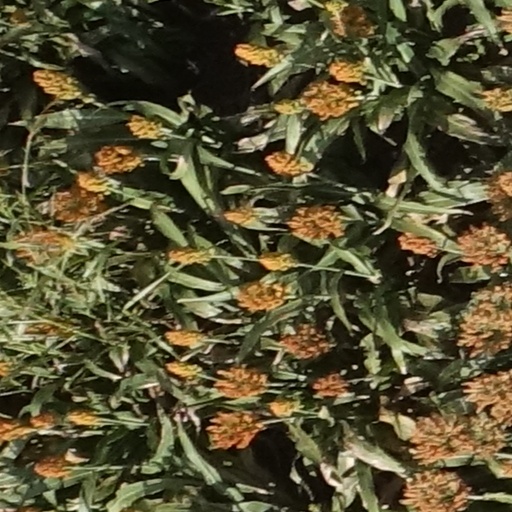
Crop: sorghum